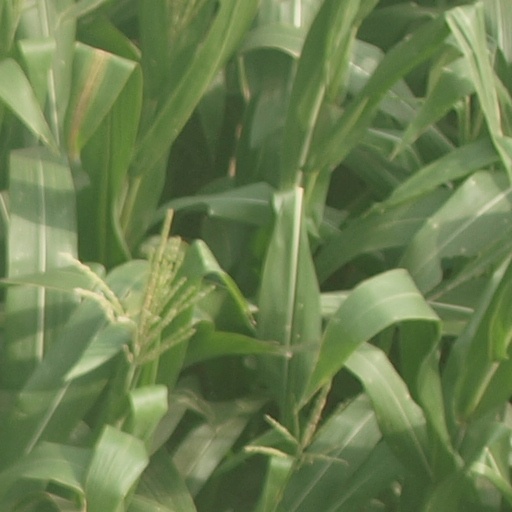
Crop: maize; corn